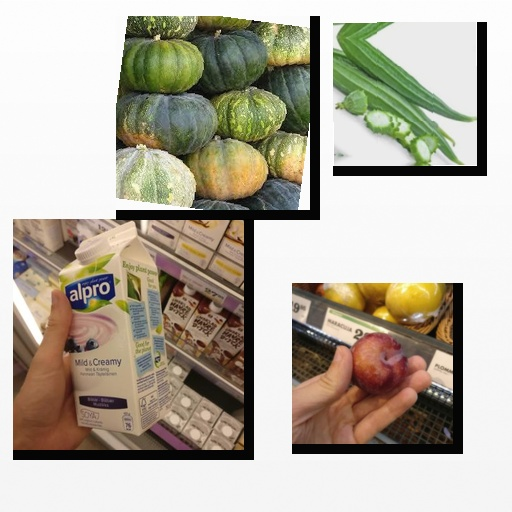
Food items: sponge_gourd, plum, pumpkin, blueberry_soy_yogurt